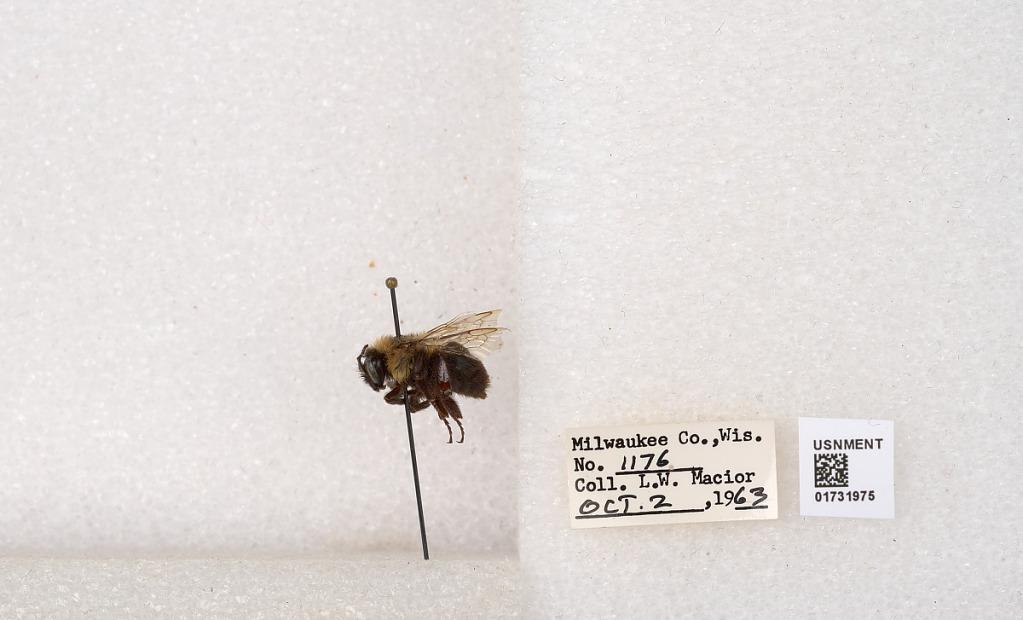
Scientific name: Bombus impatiens Cresson
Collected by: L. Macior
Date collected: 1963-10-2
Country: United States
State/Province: Wisconsin
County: Milwaukee
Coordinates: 43.0217, -87.9291